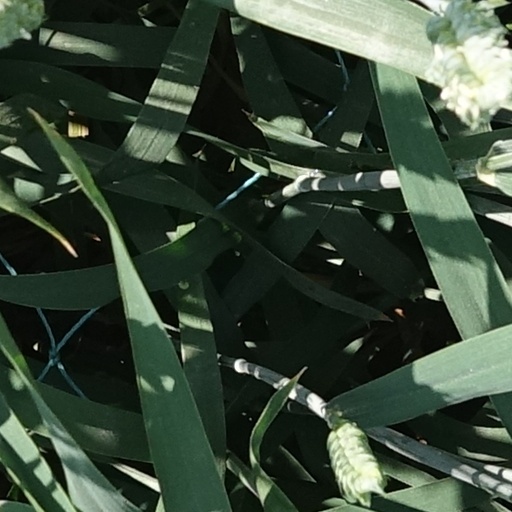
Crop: wheat